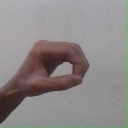
अक्षर: औ